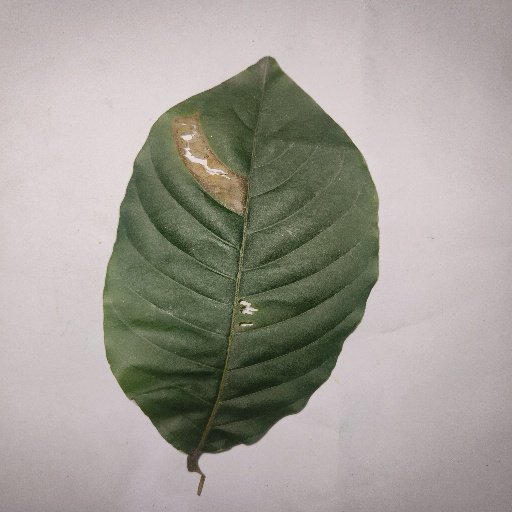
Species: HariTaki
Leaf condition: Bacterial Spot